2017 New Zealand general election

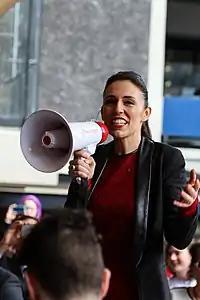
Ardern campaigning at the University of Auckland, 1 September 2017

Labour announced it would reverse the tax cuts included in the 2017 Budget and instead increase Working for Families rates and introduce a new benefit for families with children under 3 years old. It also would introduce a winter heating supplement for people on superannuation and benefits.